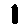
Label: 1